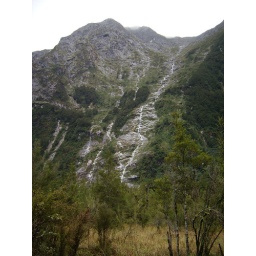
Rock walls above the valley ascend up to 4000 feet above the valley floor